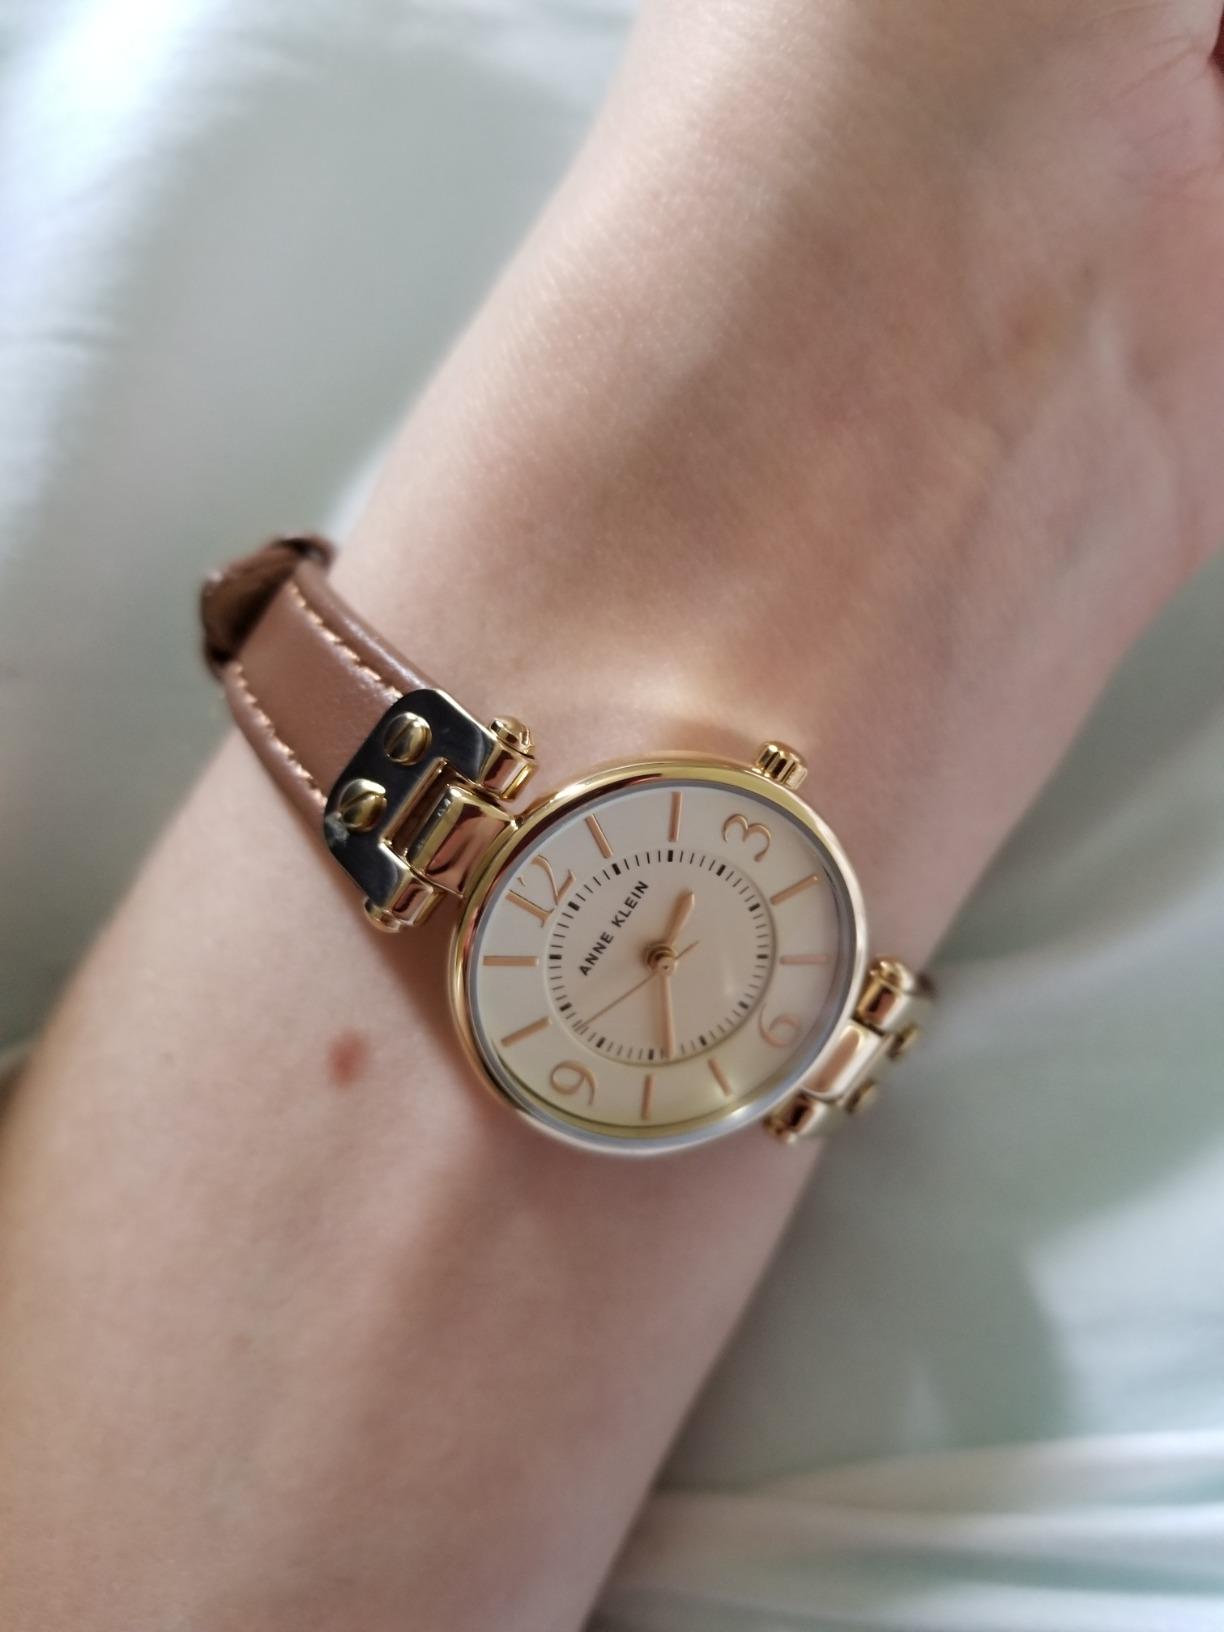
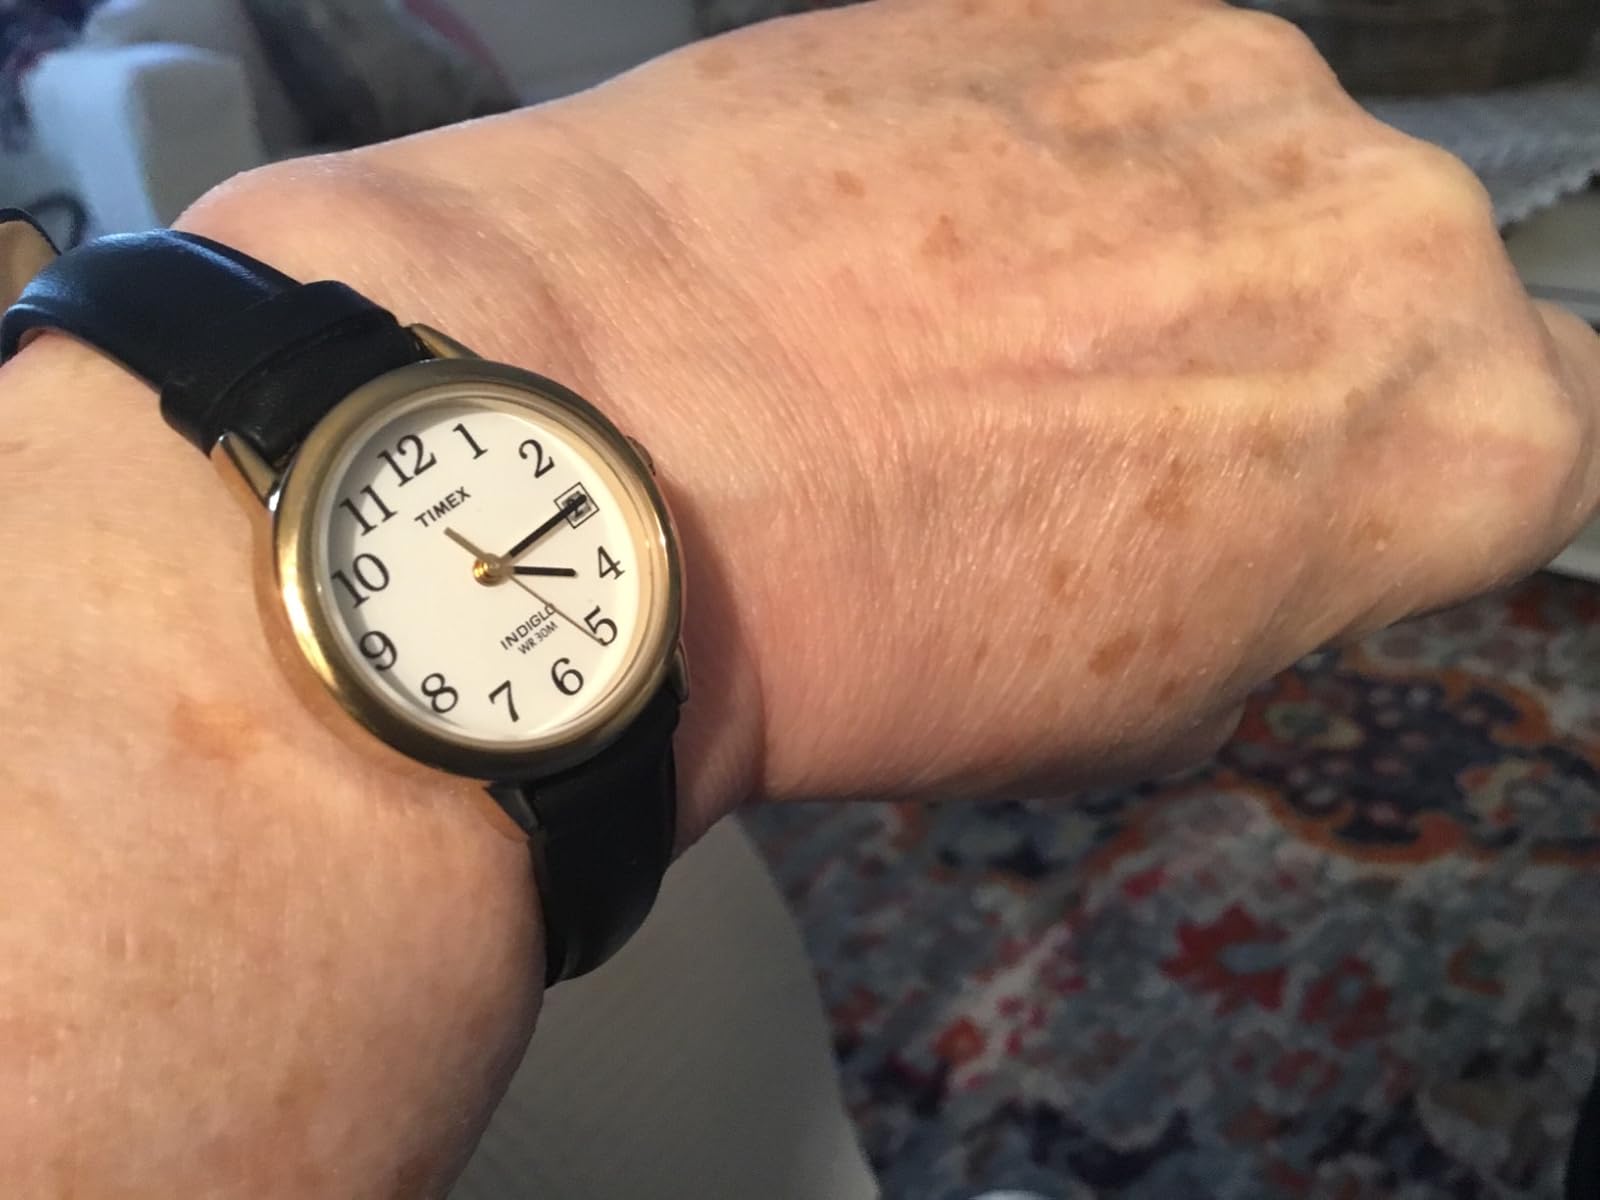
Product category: accessories_watch
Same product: no